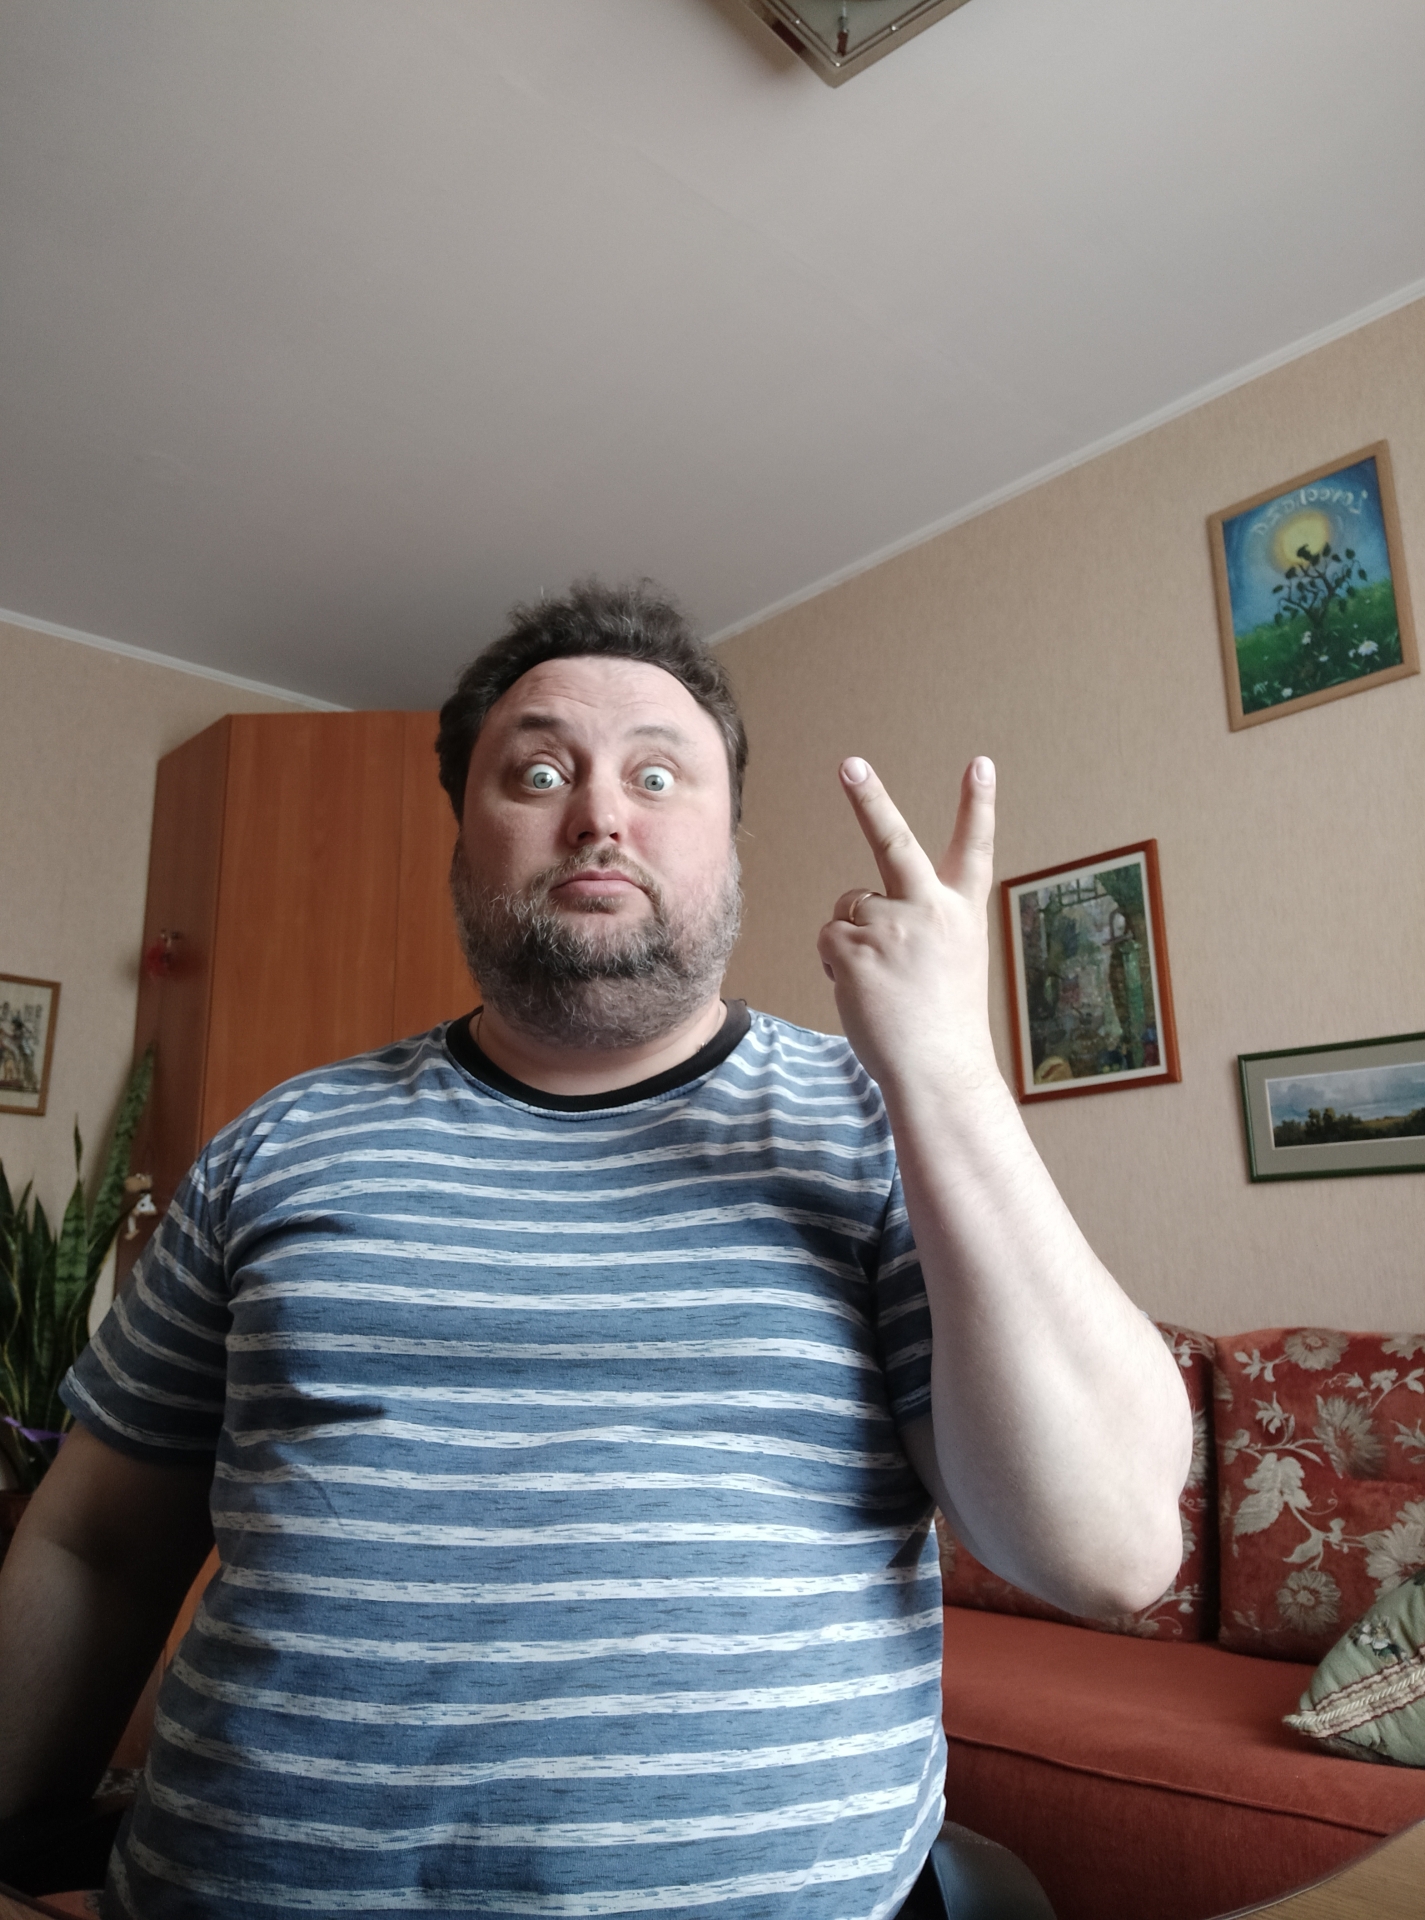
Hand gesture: peace_inverted